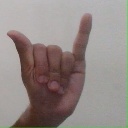
अक्षर: य